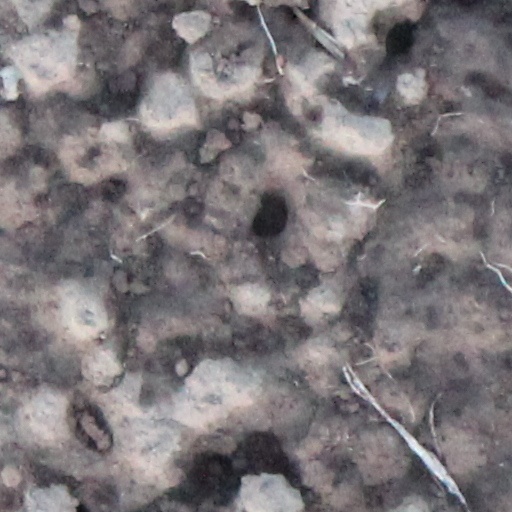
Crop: wheat